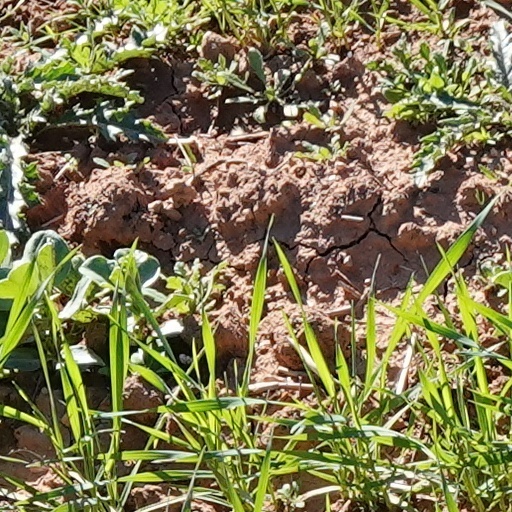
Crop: wheat